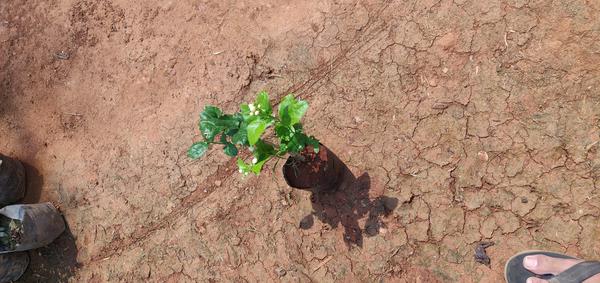
Plant: Jasmine